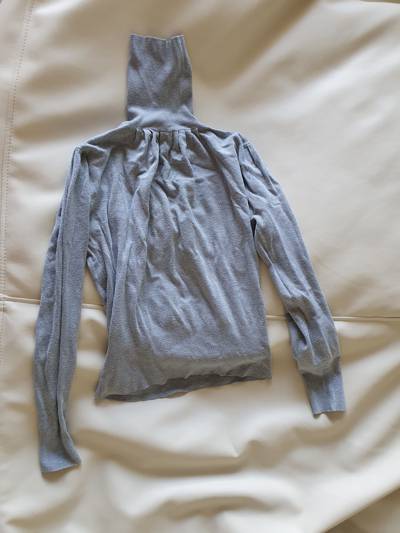
Waste category: clothes